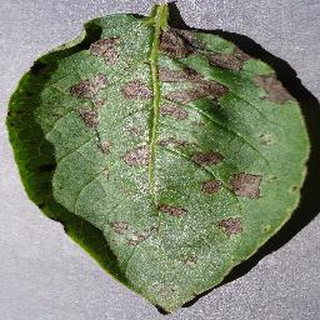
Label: potato_early_blight